Danko Kovačević

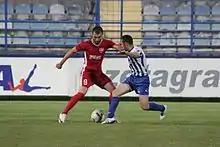
Kovačević (left) at Buducnost v. Iskra

Danko Kovačević (born 10 July 1991) is a Montenegrin former professional footballer who played as a striker.